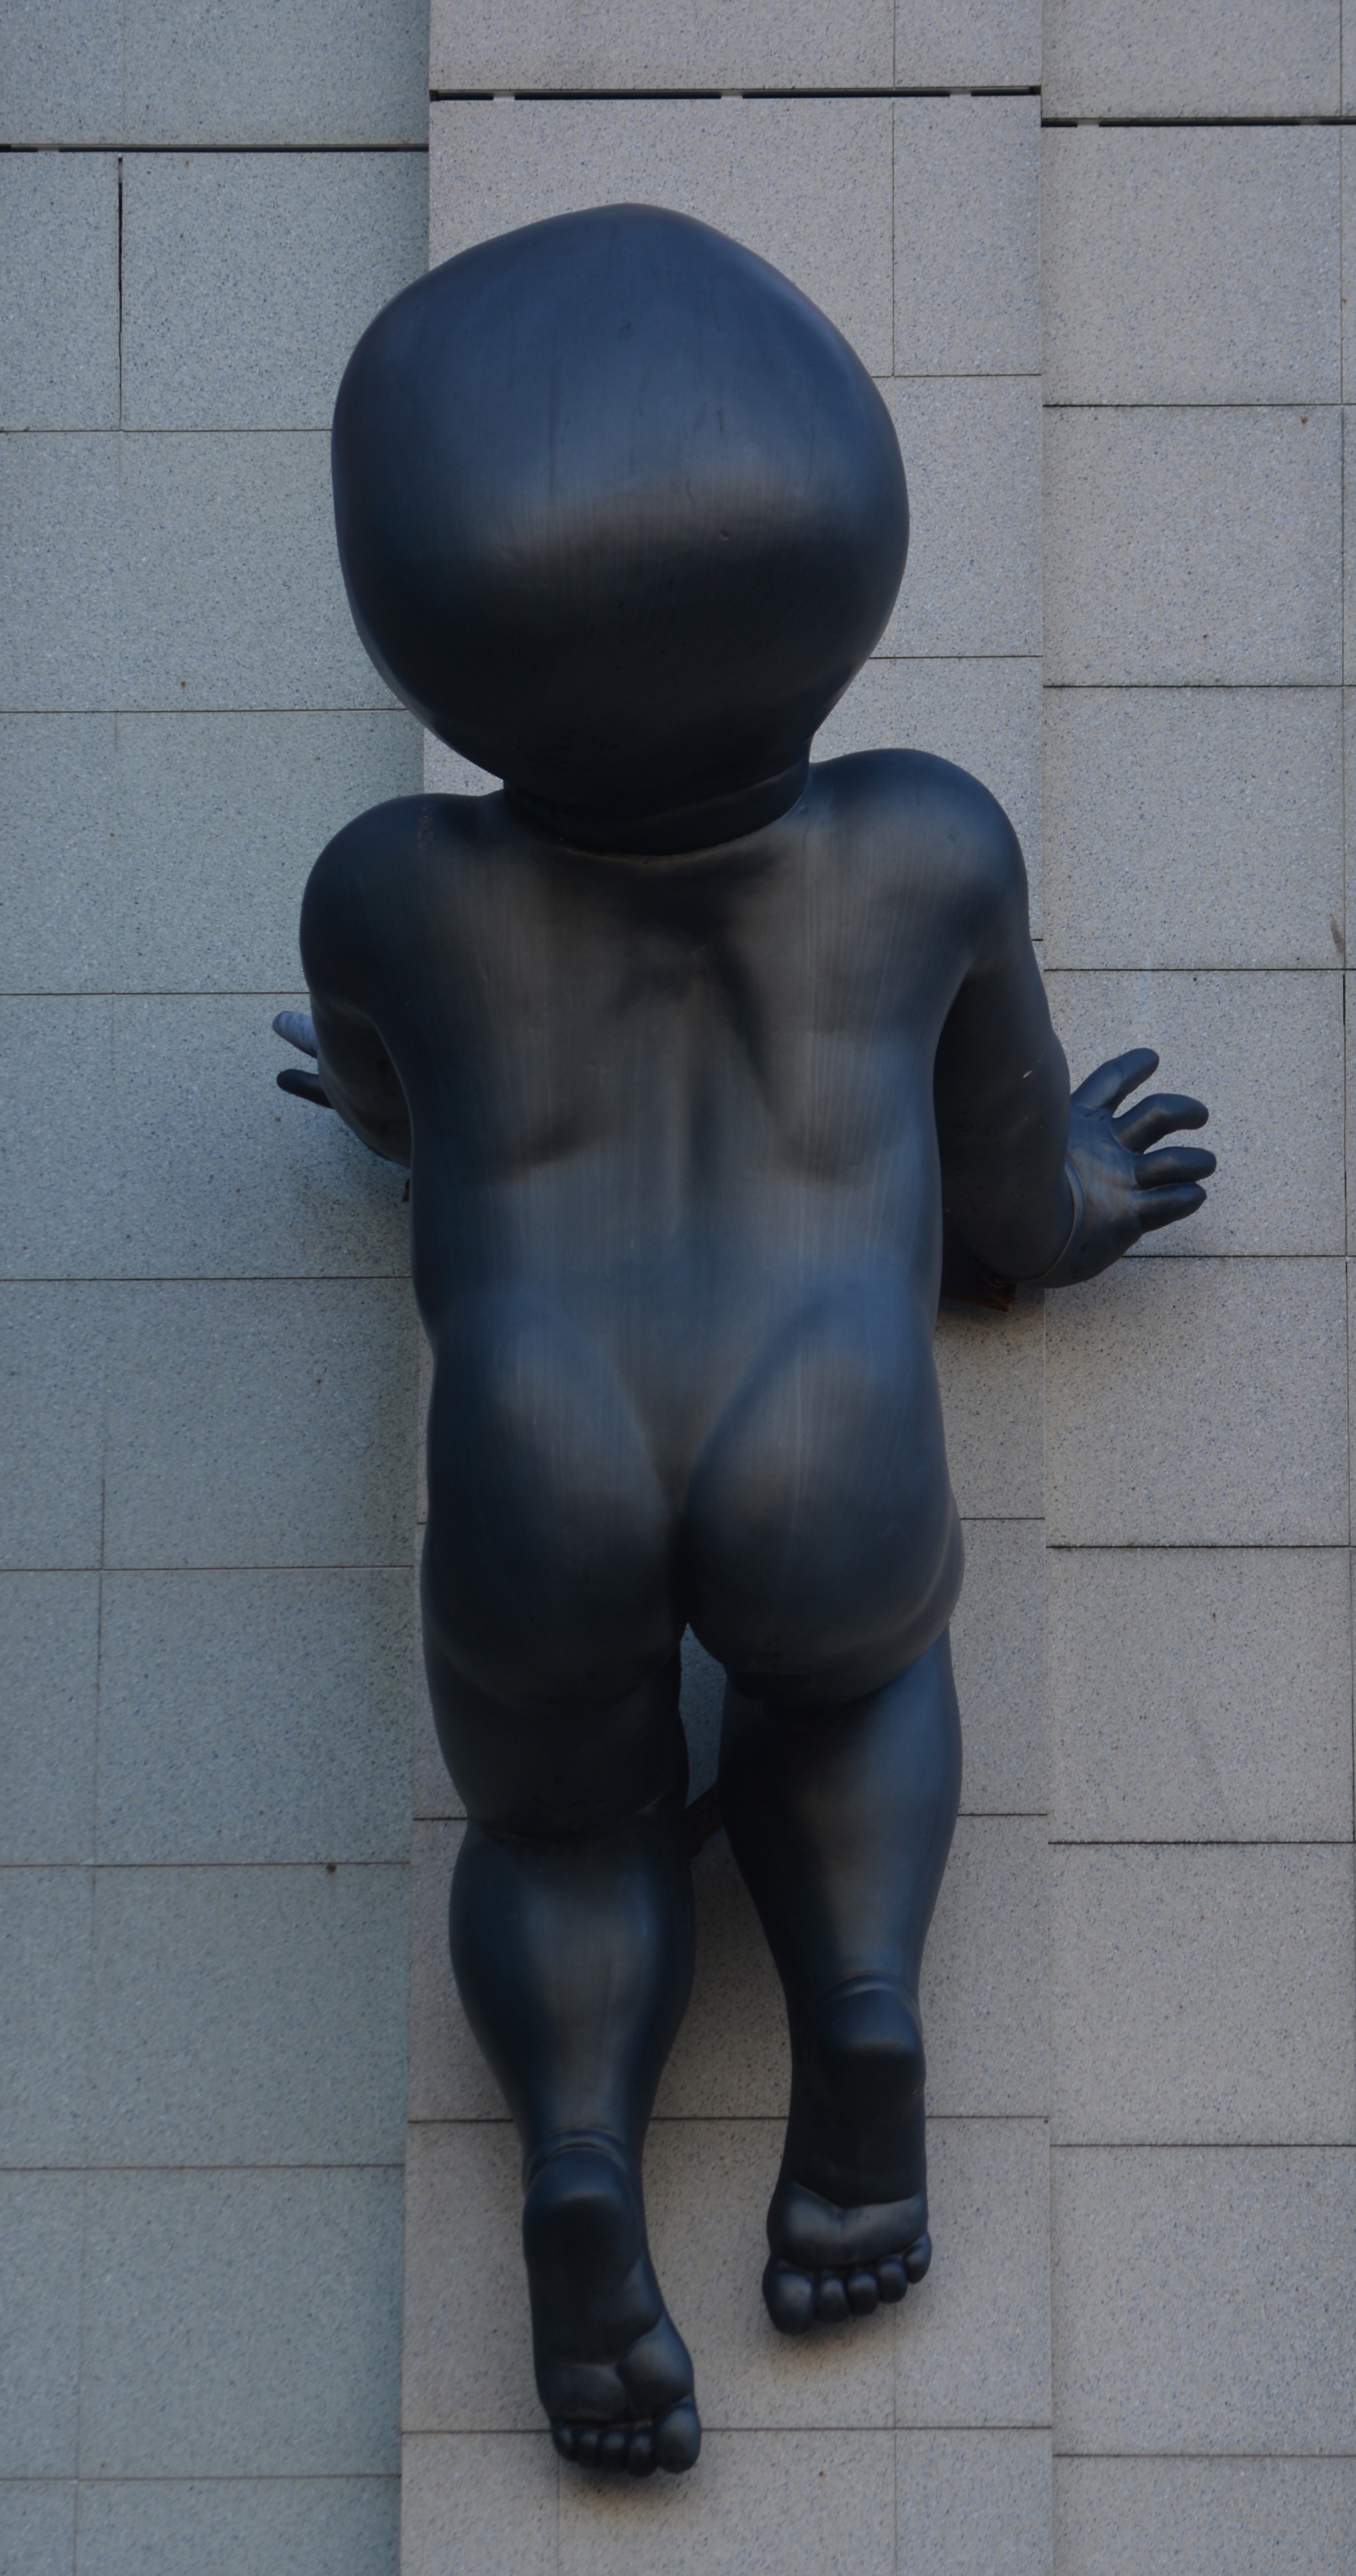
building, monument, statue, blue, black, baby, crawling, sculpture, art, human positions, david cerny